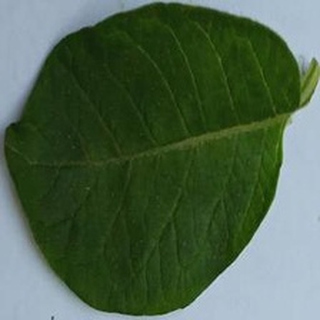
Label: healthy_potato